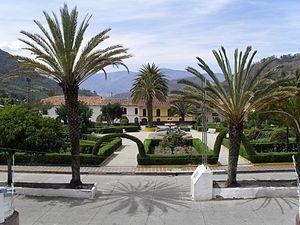
La Uvita est une municipalité située dans le département de Boyacá, en Colombie.